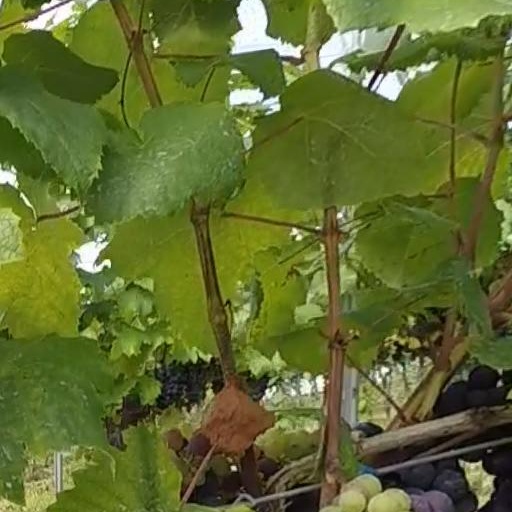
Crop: grape